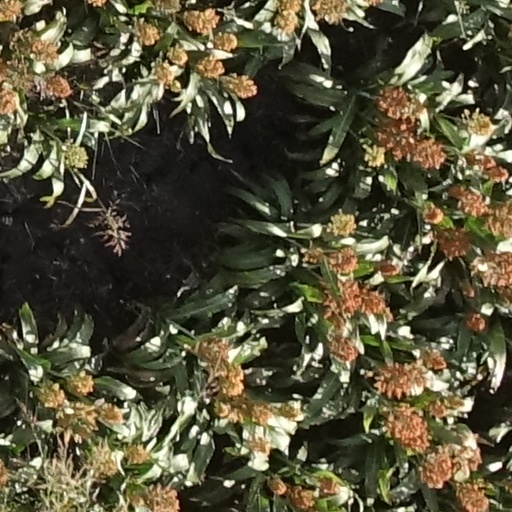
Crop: sorghum